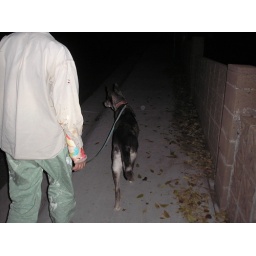
Oct 21, walking home in the dark, from the work site